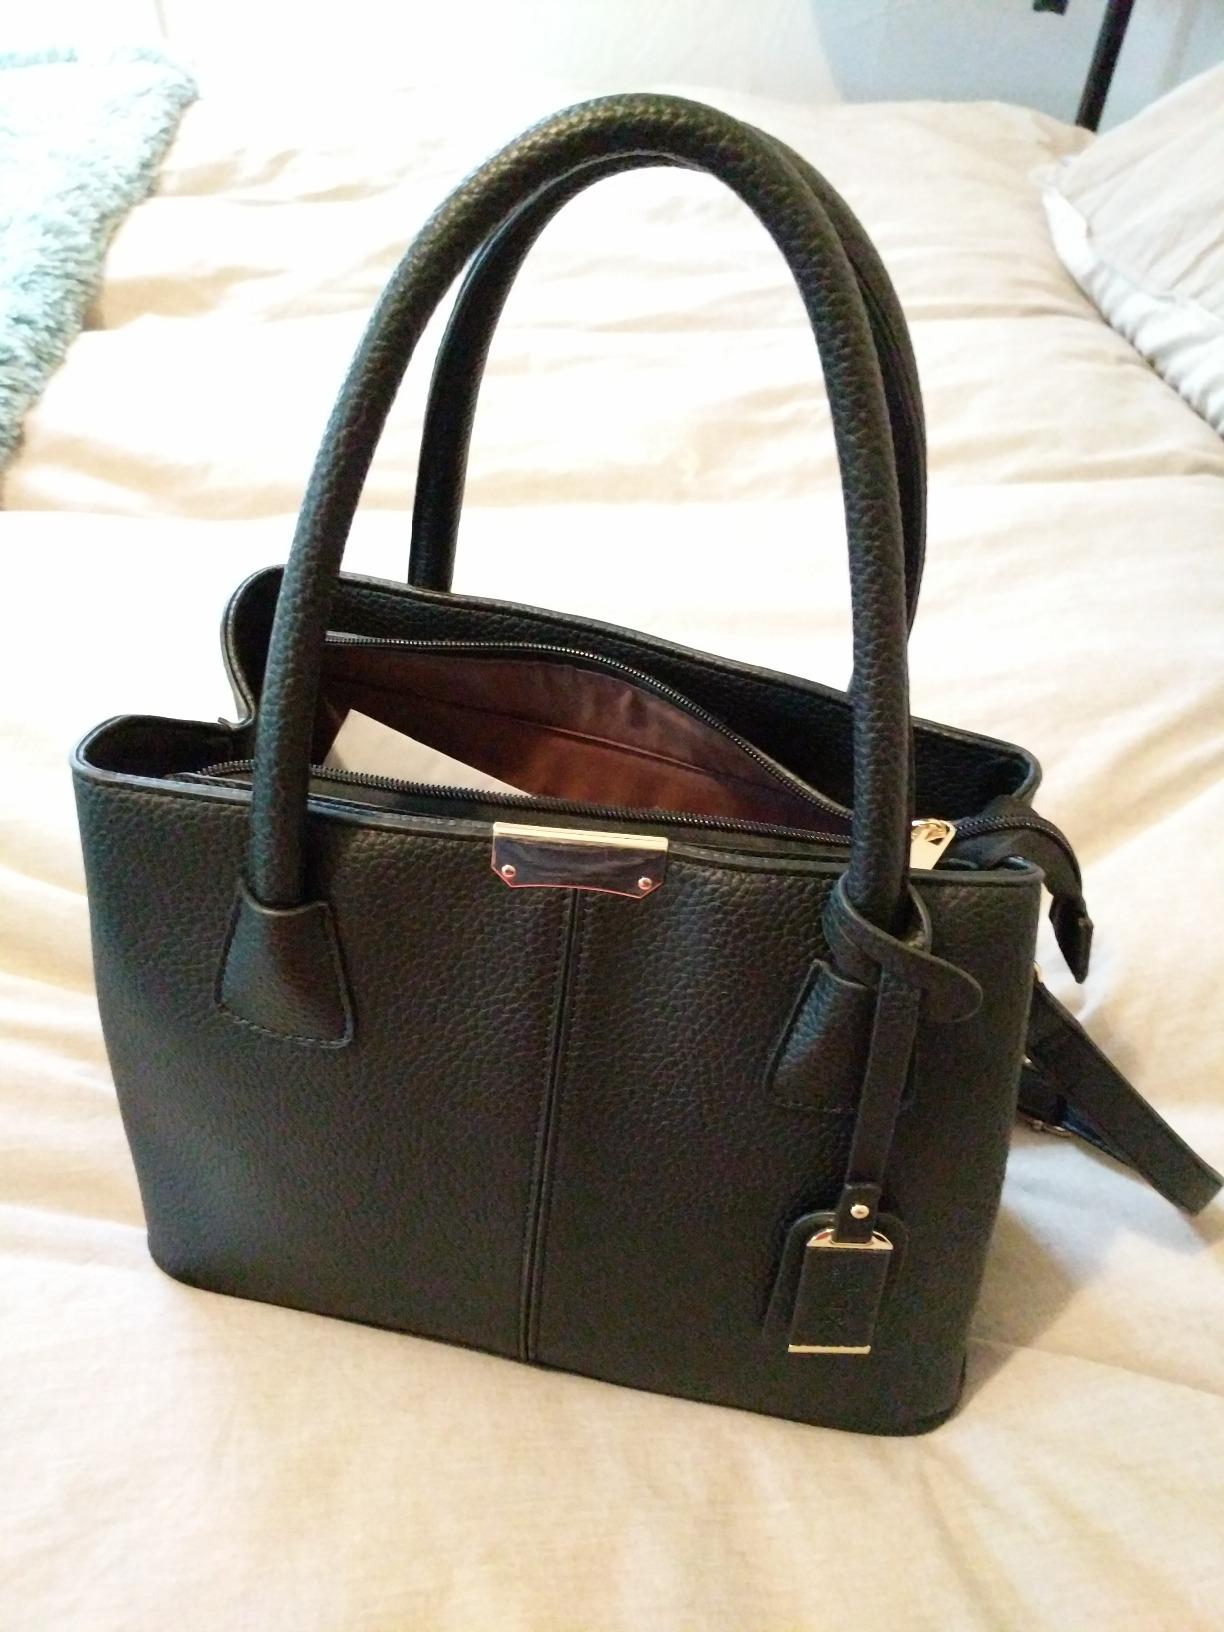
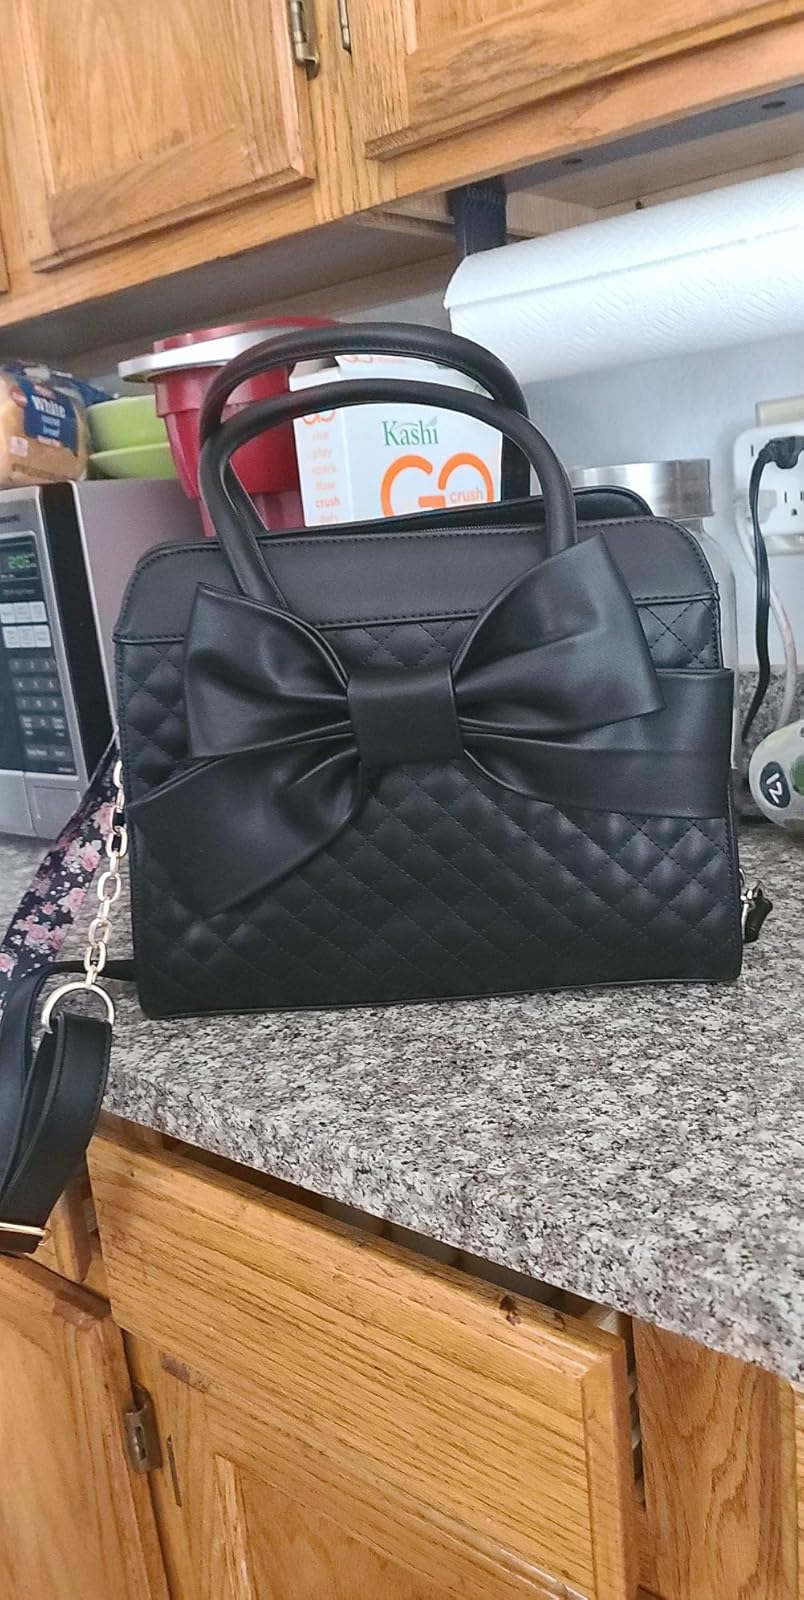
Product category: accessories_handbag
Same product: no